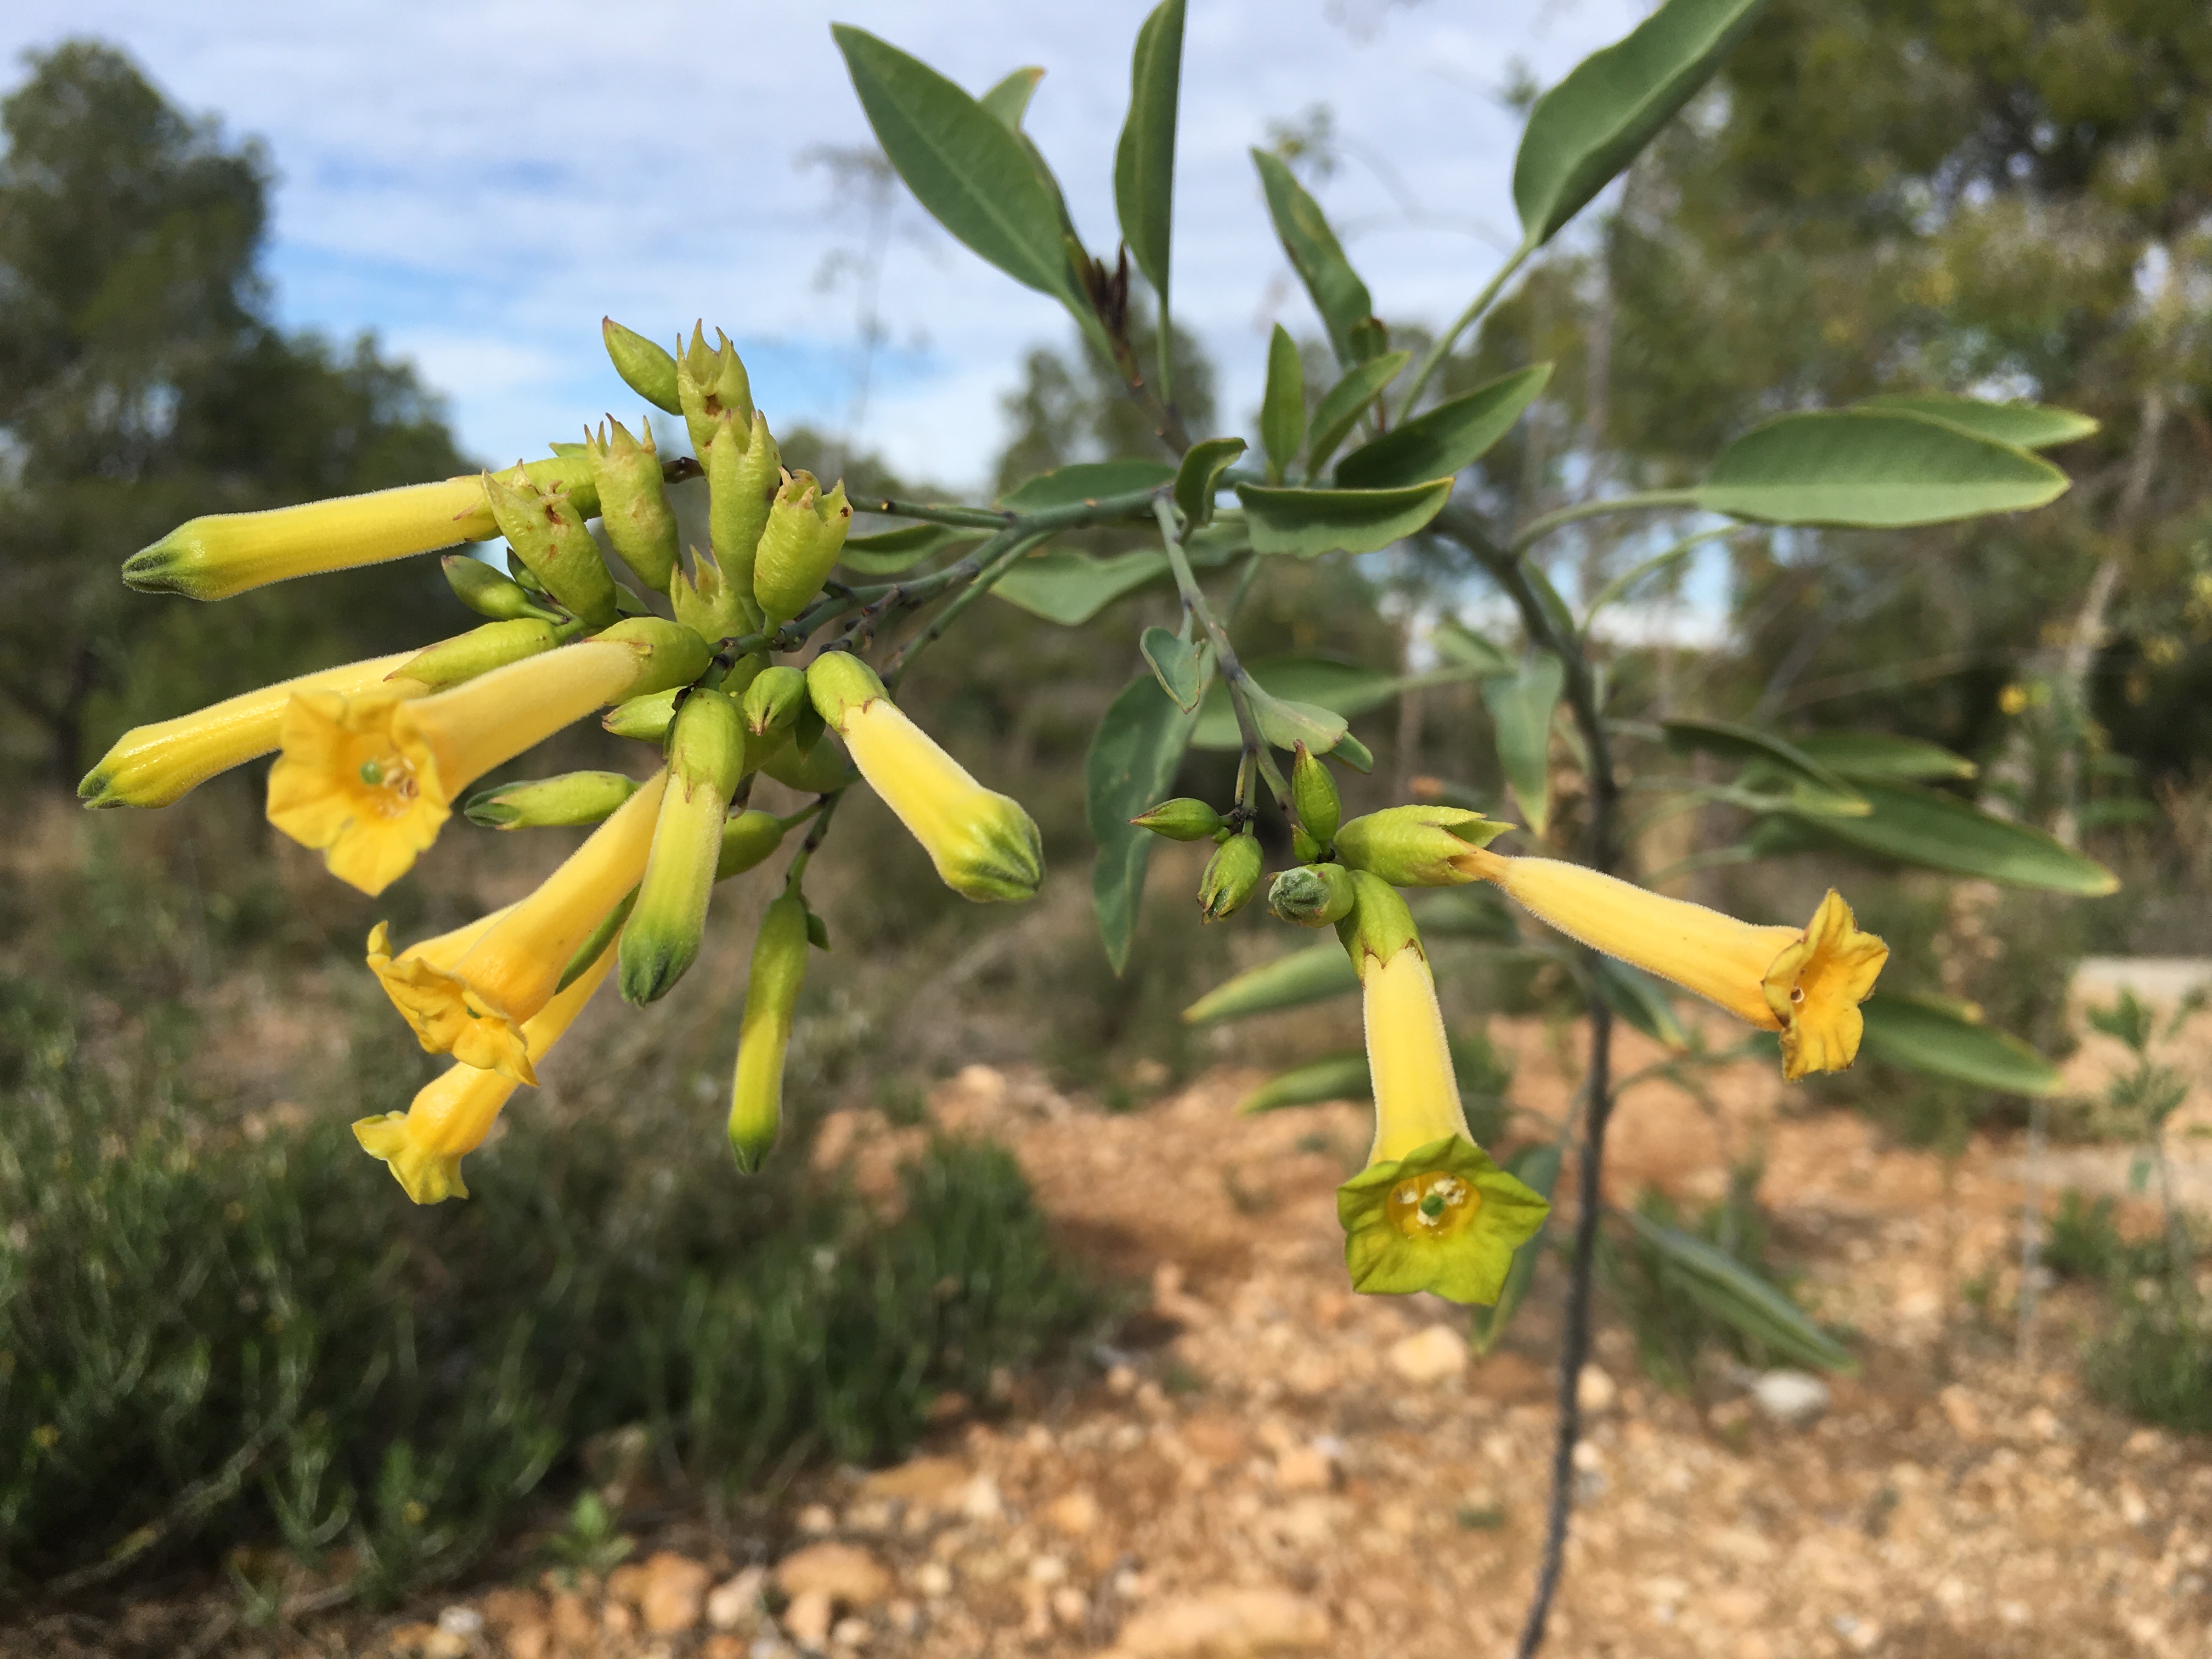
plant, flower, vegetation, flowering plant, yellow, cestrum